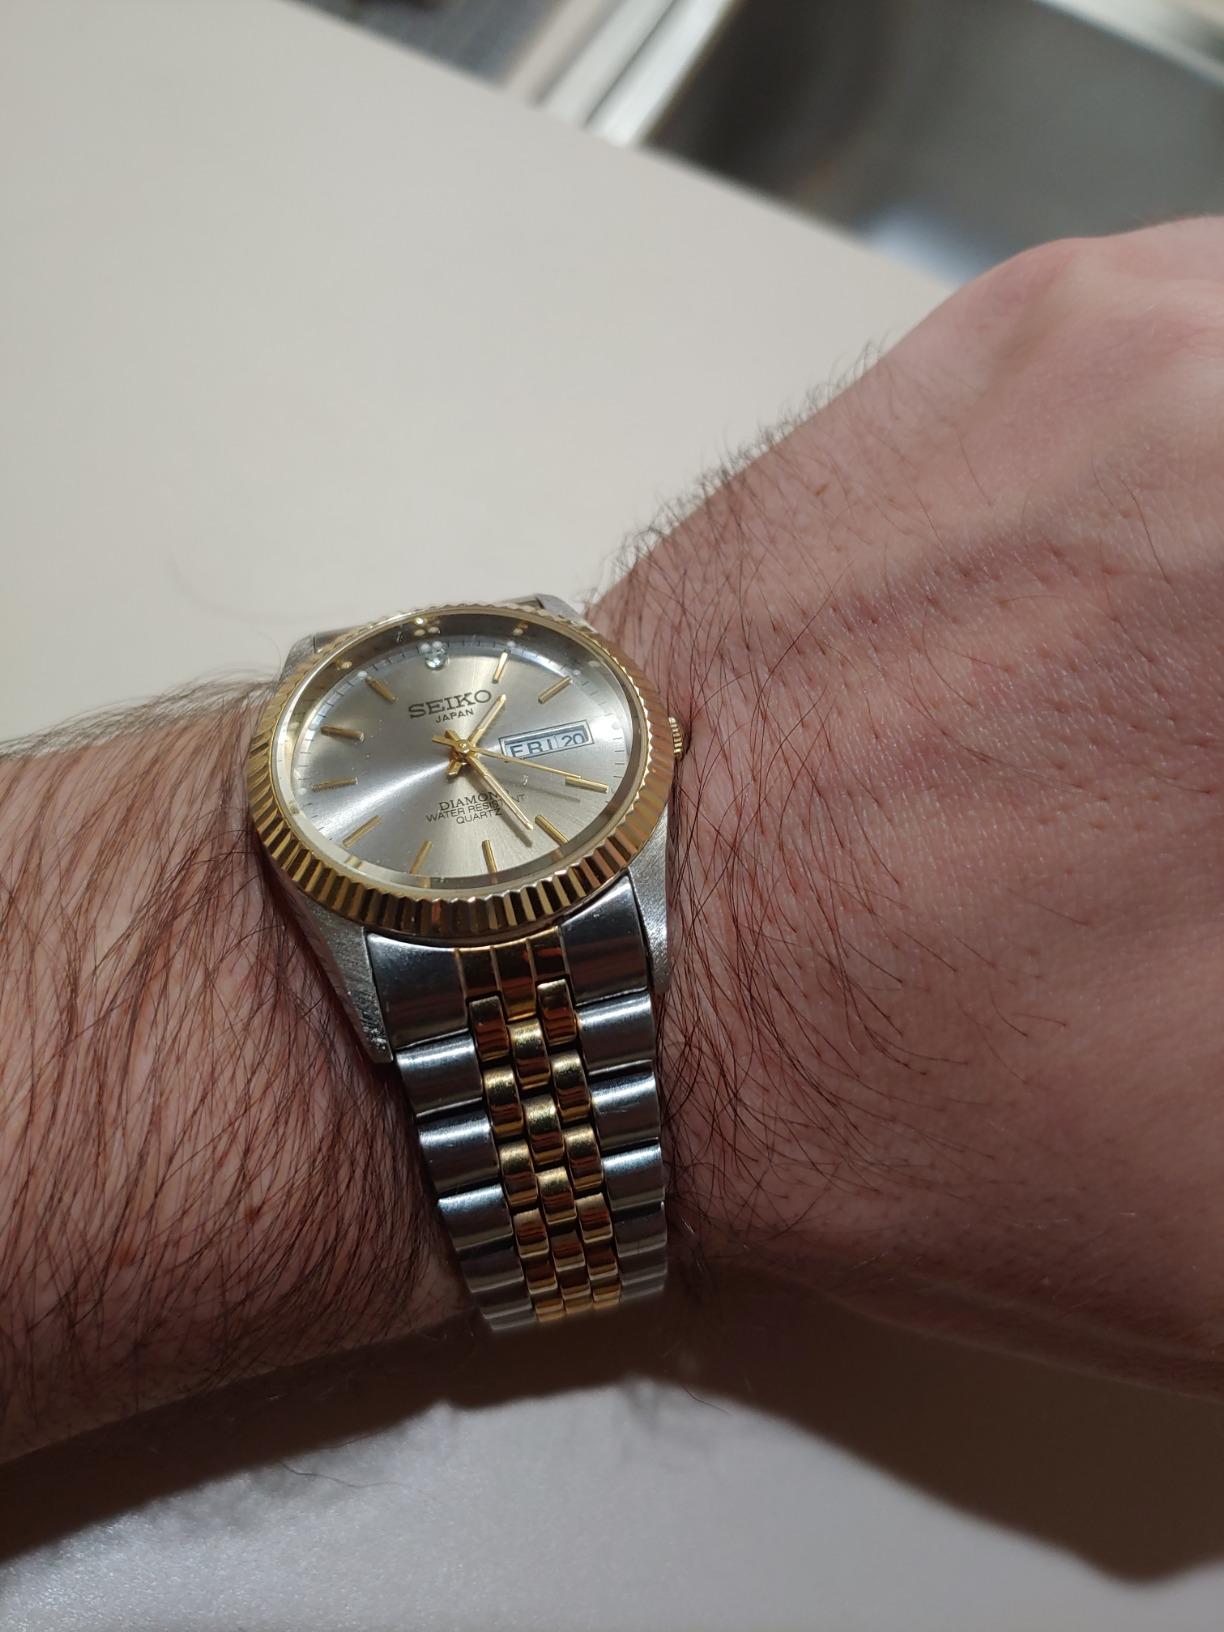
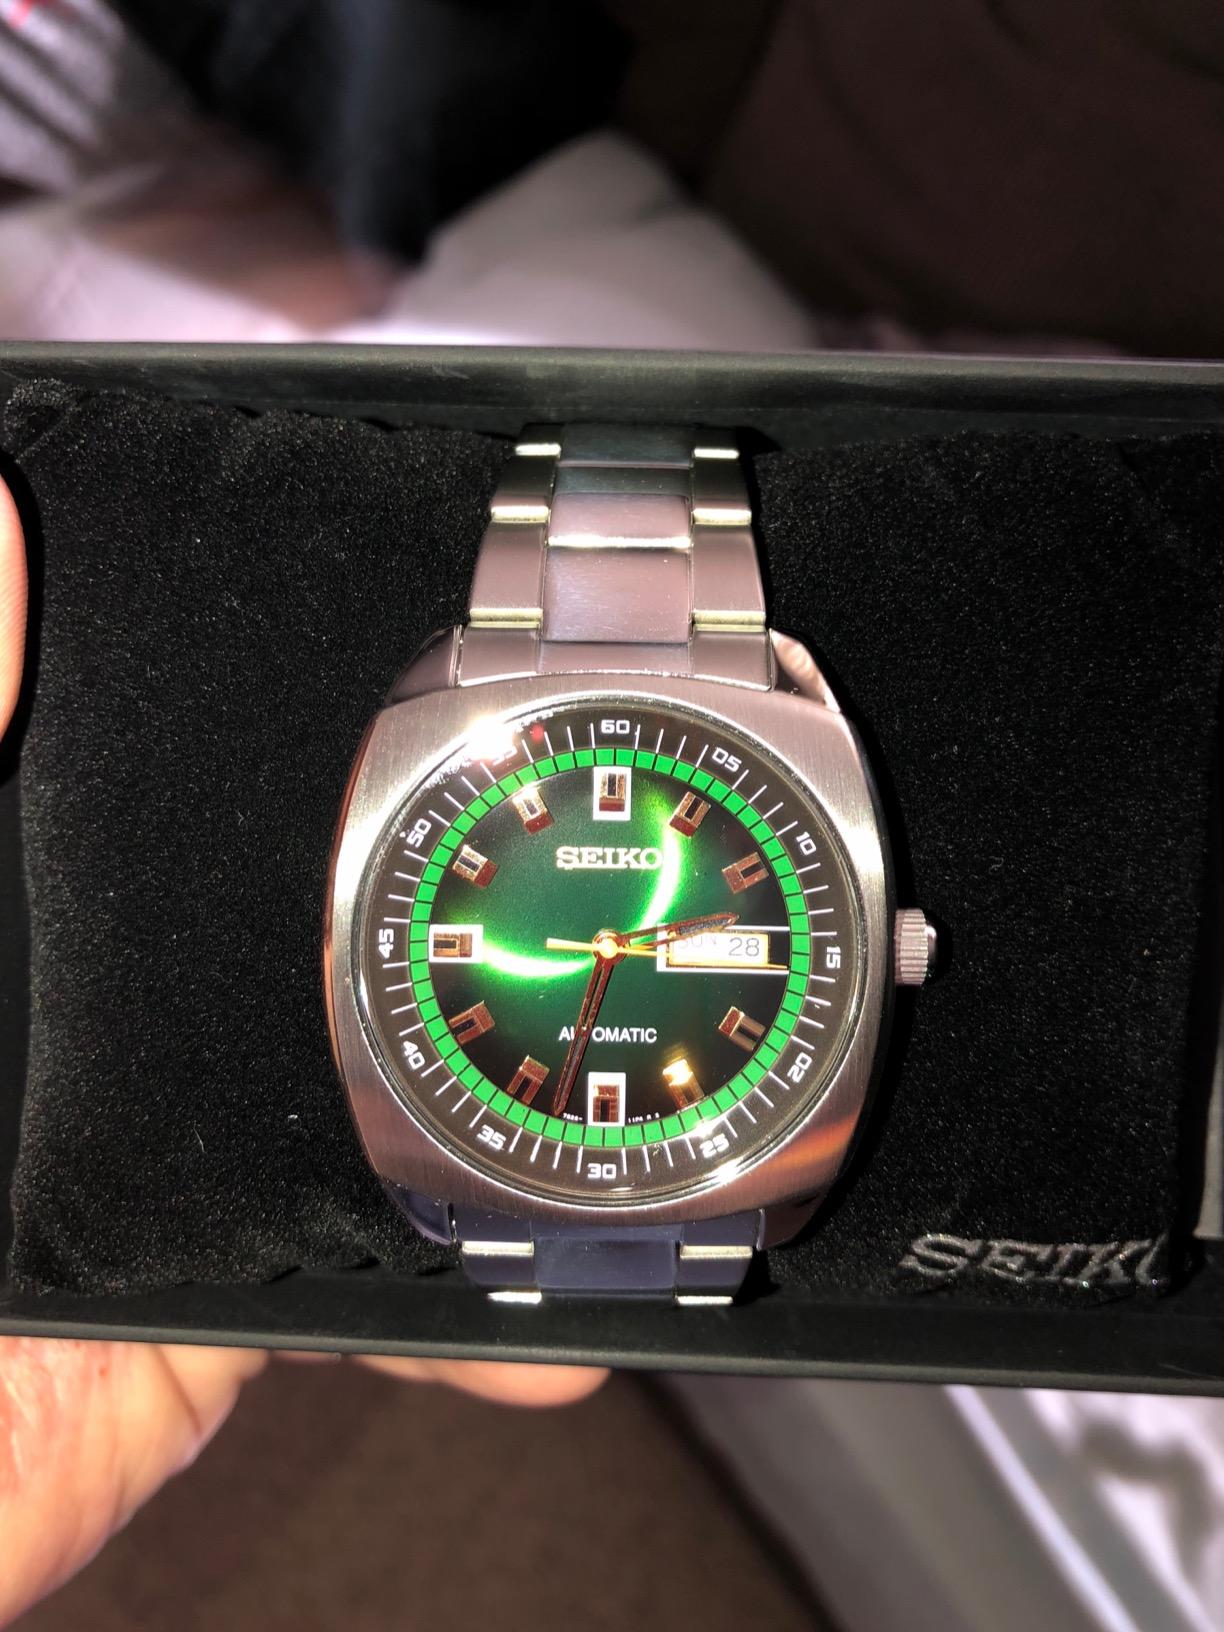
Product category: accessories_watch
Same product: no